Sanjay Arora (officer)

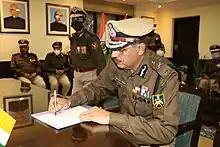
Shri Sanjay Arora, DG ITBP taking over as DG SSB

Sanjay Arora has held several positions across different police and paramilitary forces during his service in the Indian Police Service: